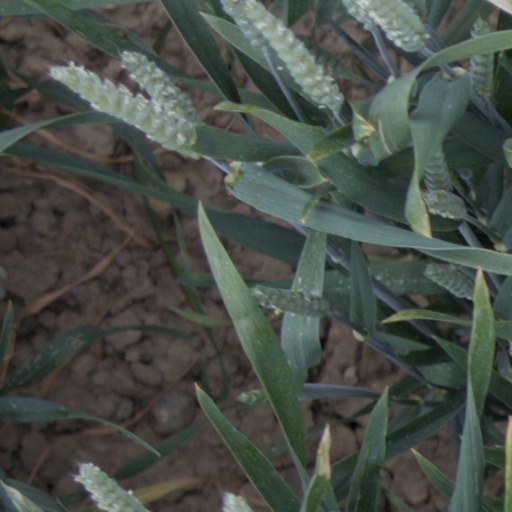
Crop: wheat